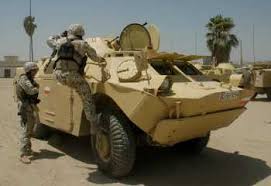
Label: BRDM